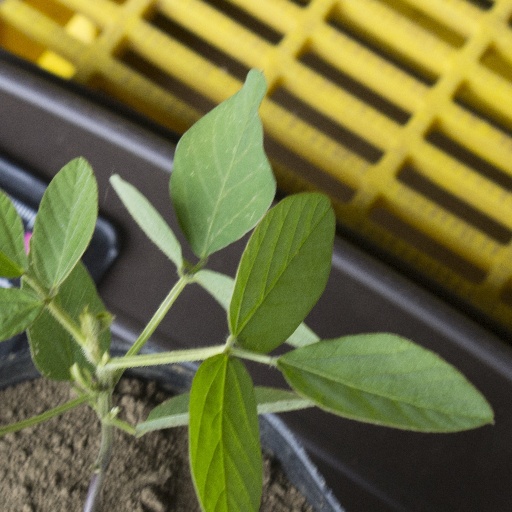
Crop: soybean